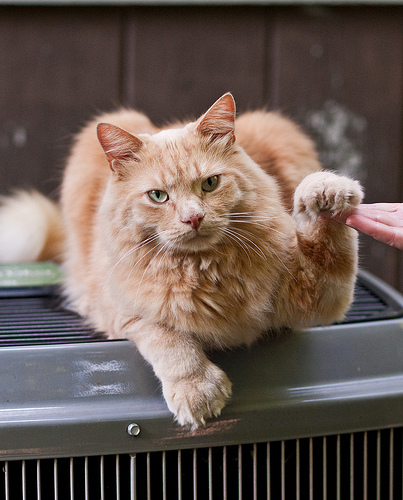
Animal: cat
Breed: maine_coon